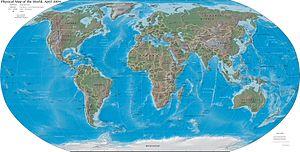
La géographie est une science centrée sur le présent, ayant pour objet la description de la Terre et en particulier l'étude des phénomènes physiques, biologiques et humains qui se produisent sur le globe terrestre, à un certain niveau d'abstraction relative qui s'y prête, pluridisciplinarité comprise voire transdisciplinarité en un certain sens. Le portail de l'information géographique du gouvernement du Québec définit la géographie comme « une science de la connaissance de l’aspect actuel, naturel et humain de la surface terrestre. Elle permet de comprendre l’organisation spatiale de phénomènes qui se manifestent dans notre environnement et façonnent notre monde ».